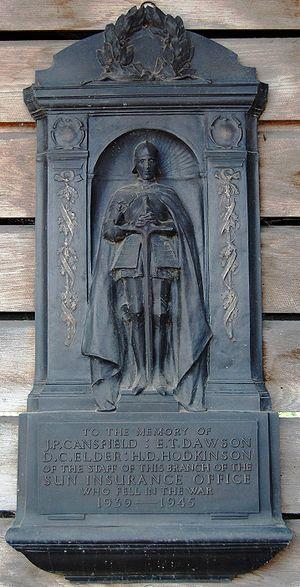
Financière Sun Life inc. est une entreprise canadienne fondée en 1871, qui fait partie de l'indice S&P/TSX 60. L’entreprise offre une gamme diversifiée de services et de produits dans les domaines de l’assurance et de la gestion de patrimoine au Canada et ailleurs dans le monde, notamment aux États-Unis, au Royaume-Uni, en Inde, et en Chine.